Regiment Vrystaat

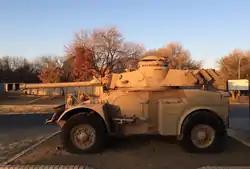
Eland facility marker at Tempe

The regiment conducted its first border operations in 1976. The regiment was at that stage one of very few conventional armoured car regiments in South Africa and acted as backup reserve for South African forces leaving Angola in that period.